Palestine Liberation Organization

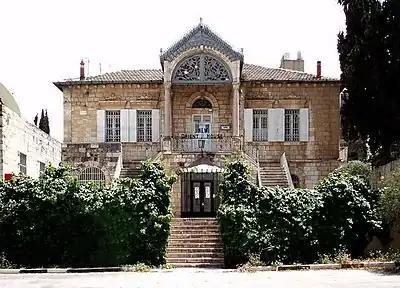
Orient House, the former PLO headquarters in Jerusalem

The PLO incorporates a range of generally secular ideologies of different Palestinian movements "committed to the struggle for Palestinian independence and liberation," hence the name of the organization. It's formally an umbrella organization that includes "numerous organizations of the resistance movement, political parties, and popular organizations." From the beginning, the PLO was designed as a government in exile, with a parliament, the Palestine National Council (PNC), chosen by the Palestinian people, as the highest authority in the PLO, and an executive government (EC), elected by the PNC. In practice, however, the organization was rather a hierarchic one with a military-like character, needed for its function as a liberation organization, the "liberation of Palestine".